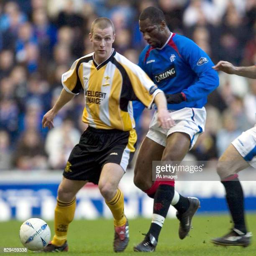
football player and tussle for the ball